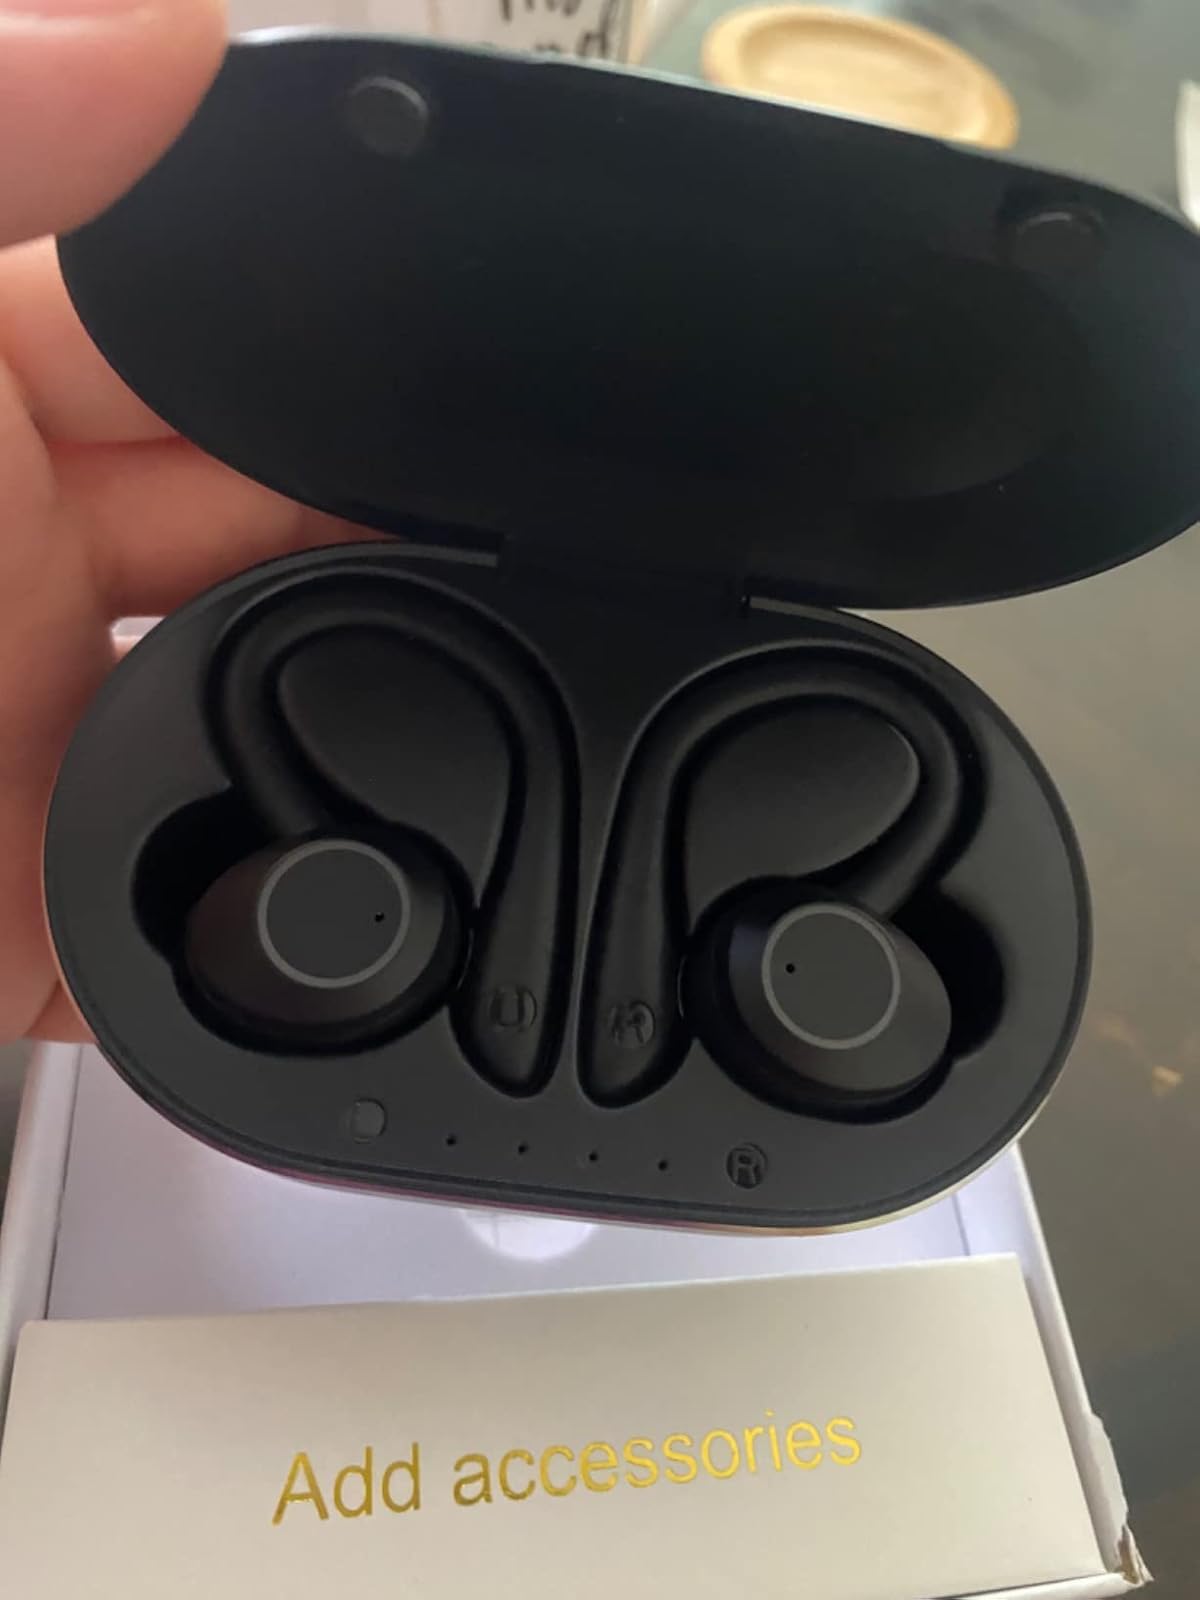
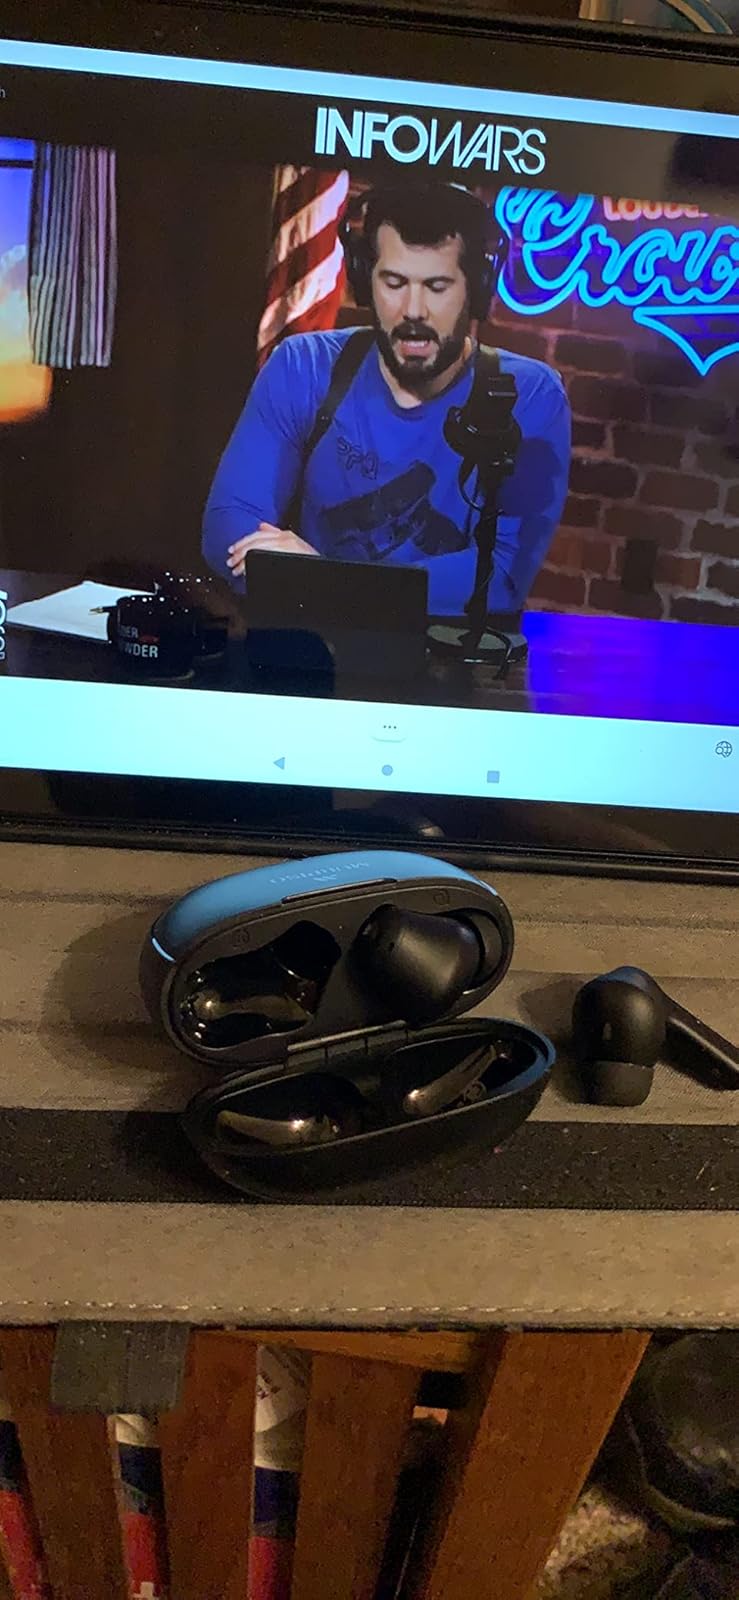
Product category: earbuds
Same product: no